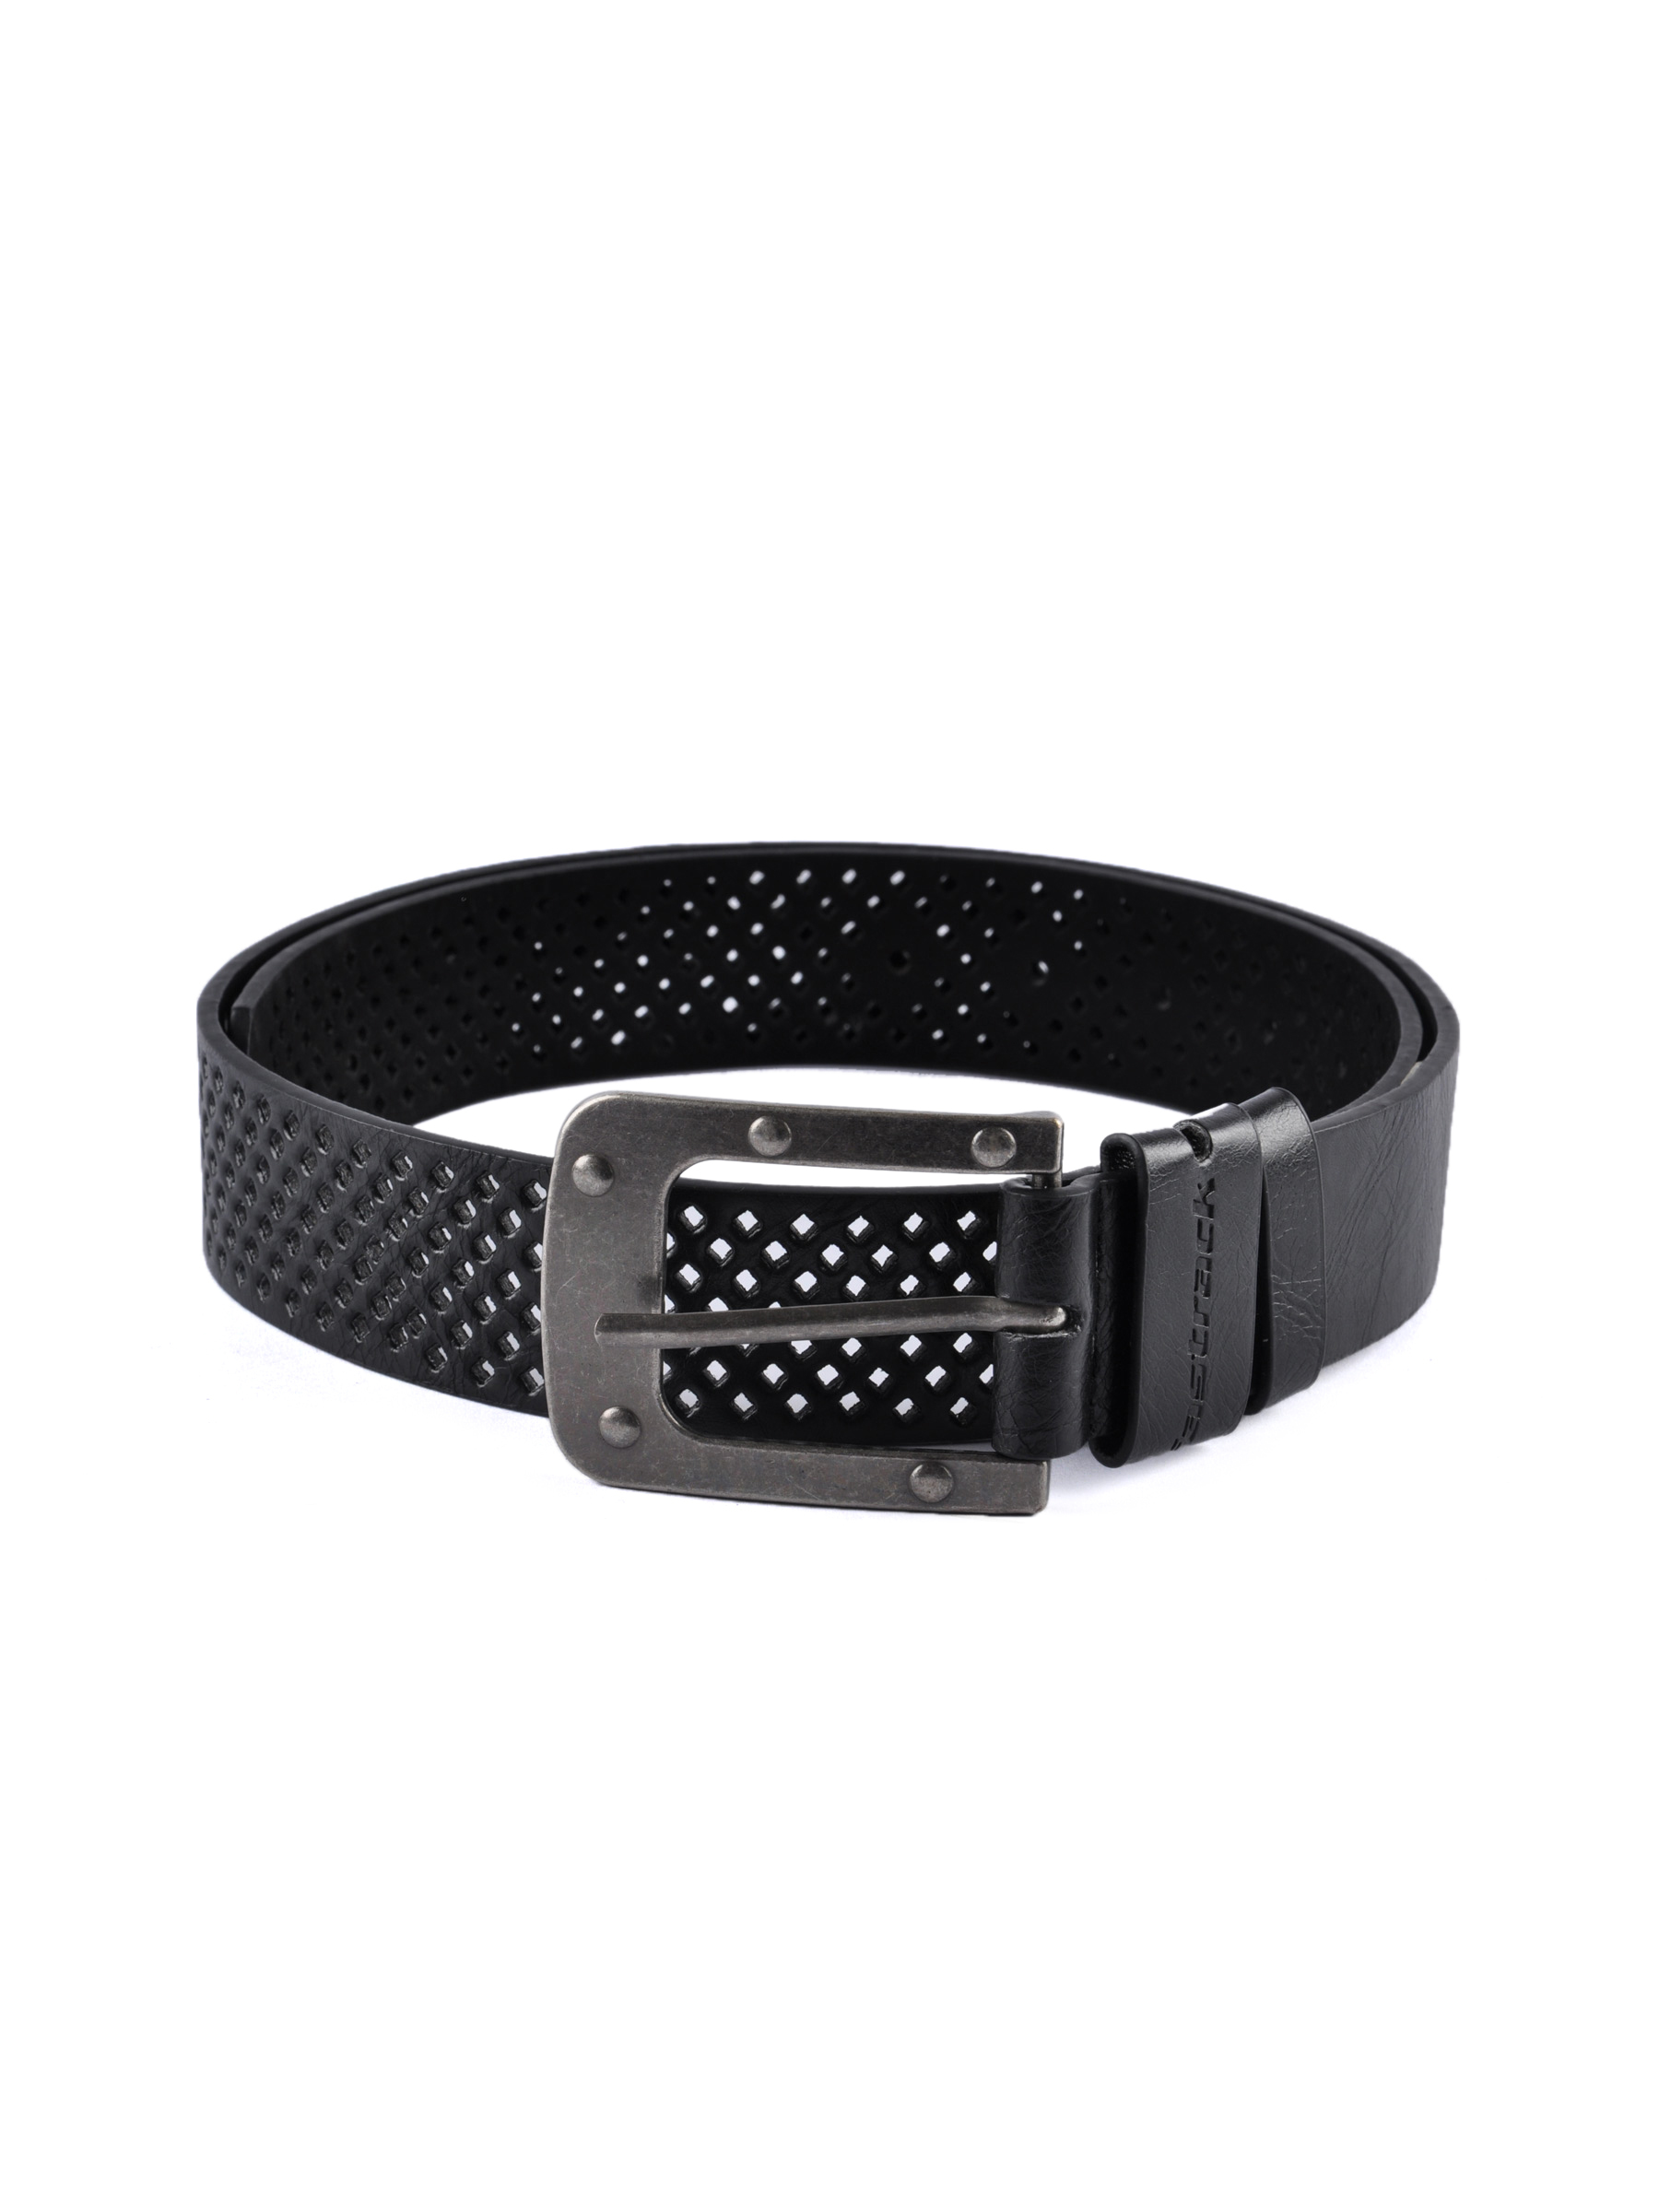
Fastrack Women Leatherette Black Belt
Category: Accessories / Belts / Belts
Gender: Women
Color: Black
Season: Winter 2016
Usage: Casual